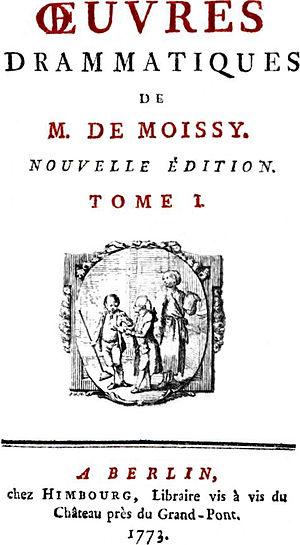
Alexandre-Guillaume Mouslier de Moissy, né en 1712 à Paris où il est mort le 8 novembre 1777, est un écrivain et auteur dramatique français.